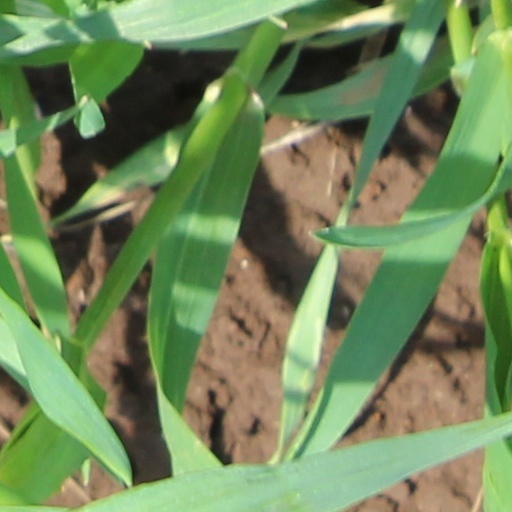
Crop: wheat